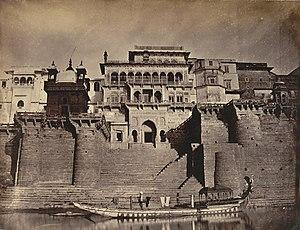
L'État de Bénarès est un ancien État princier indien dans l'actuelle ville de Varanasi.